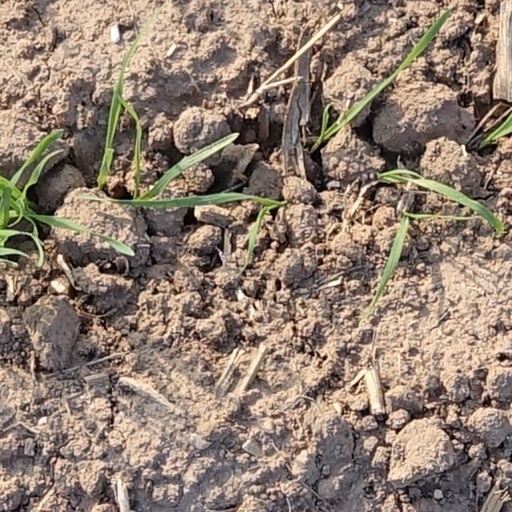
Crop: wheat